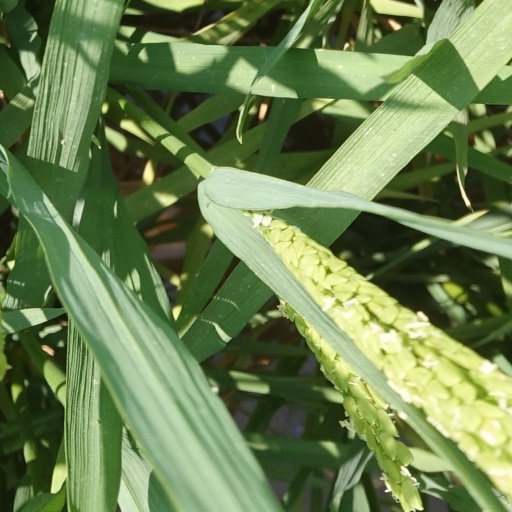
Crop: rice